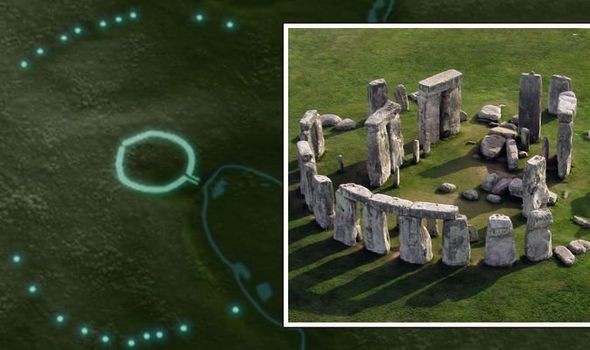
Landmark: Stonehenge